Jamaica Archives and Records Department

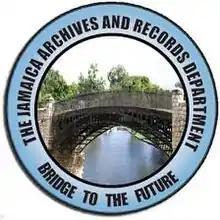
Jamaica Archives and Records Department logo

The Jamaica Archives and Records Department is the national archives of Jamaica.